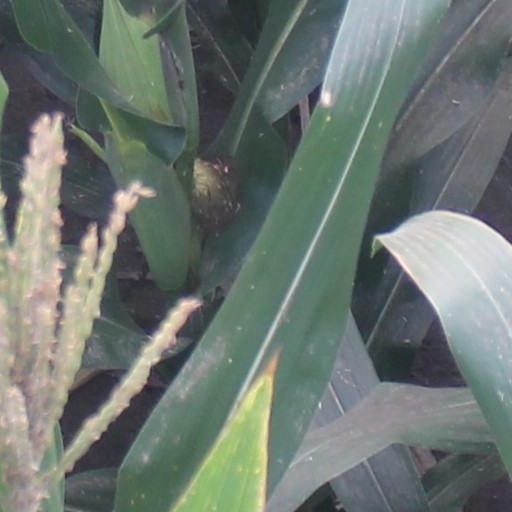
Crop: maize; corn